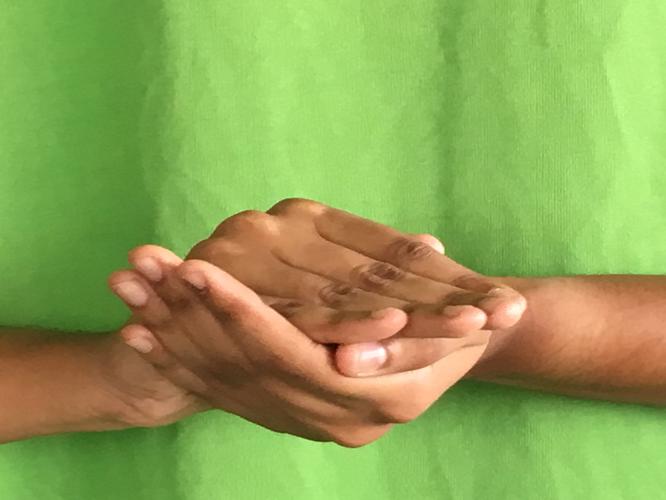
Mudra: Samputa
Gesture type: double_hand